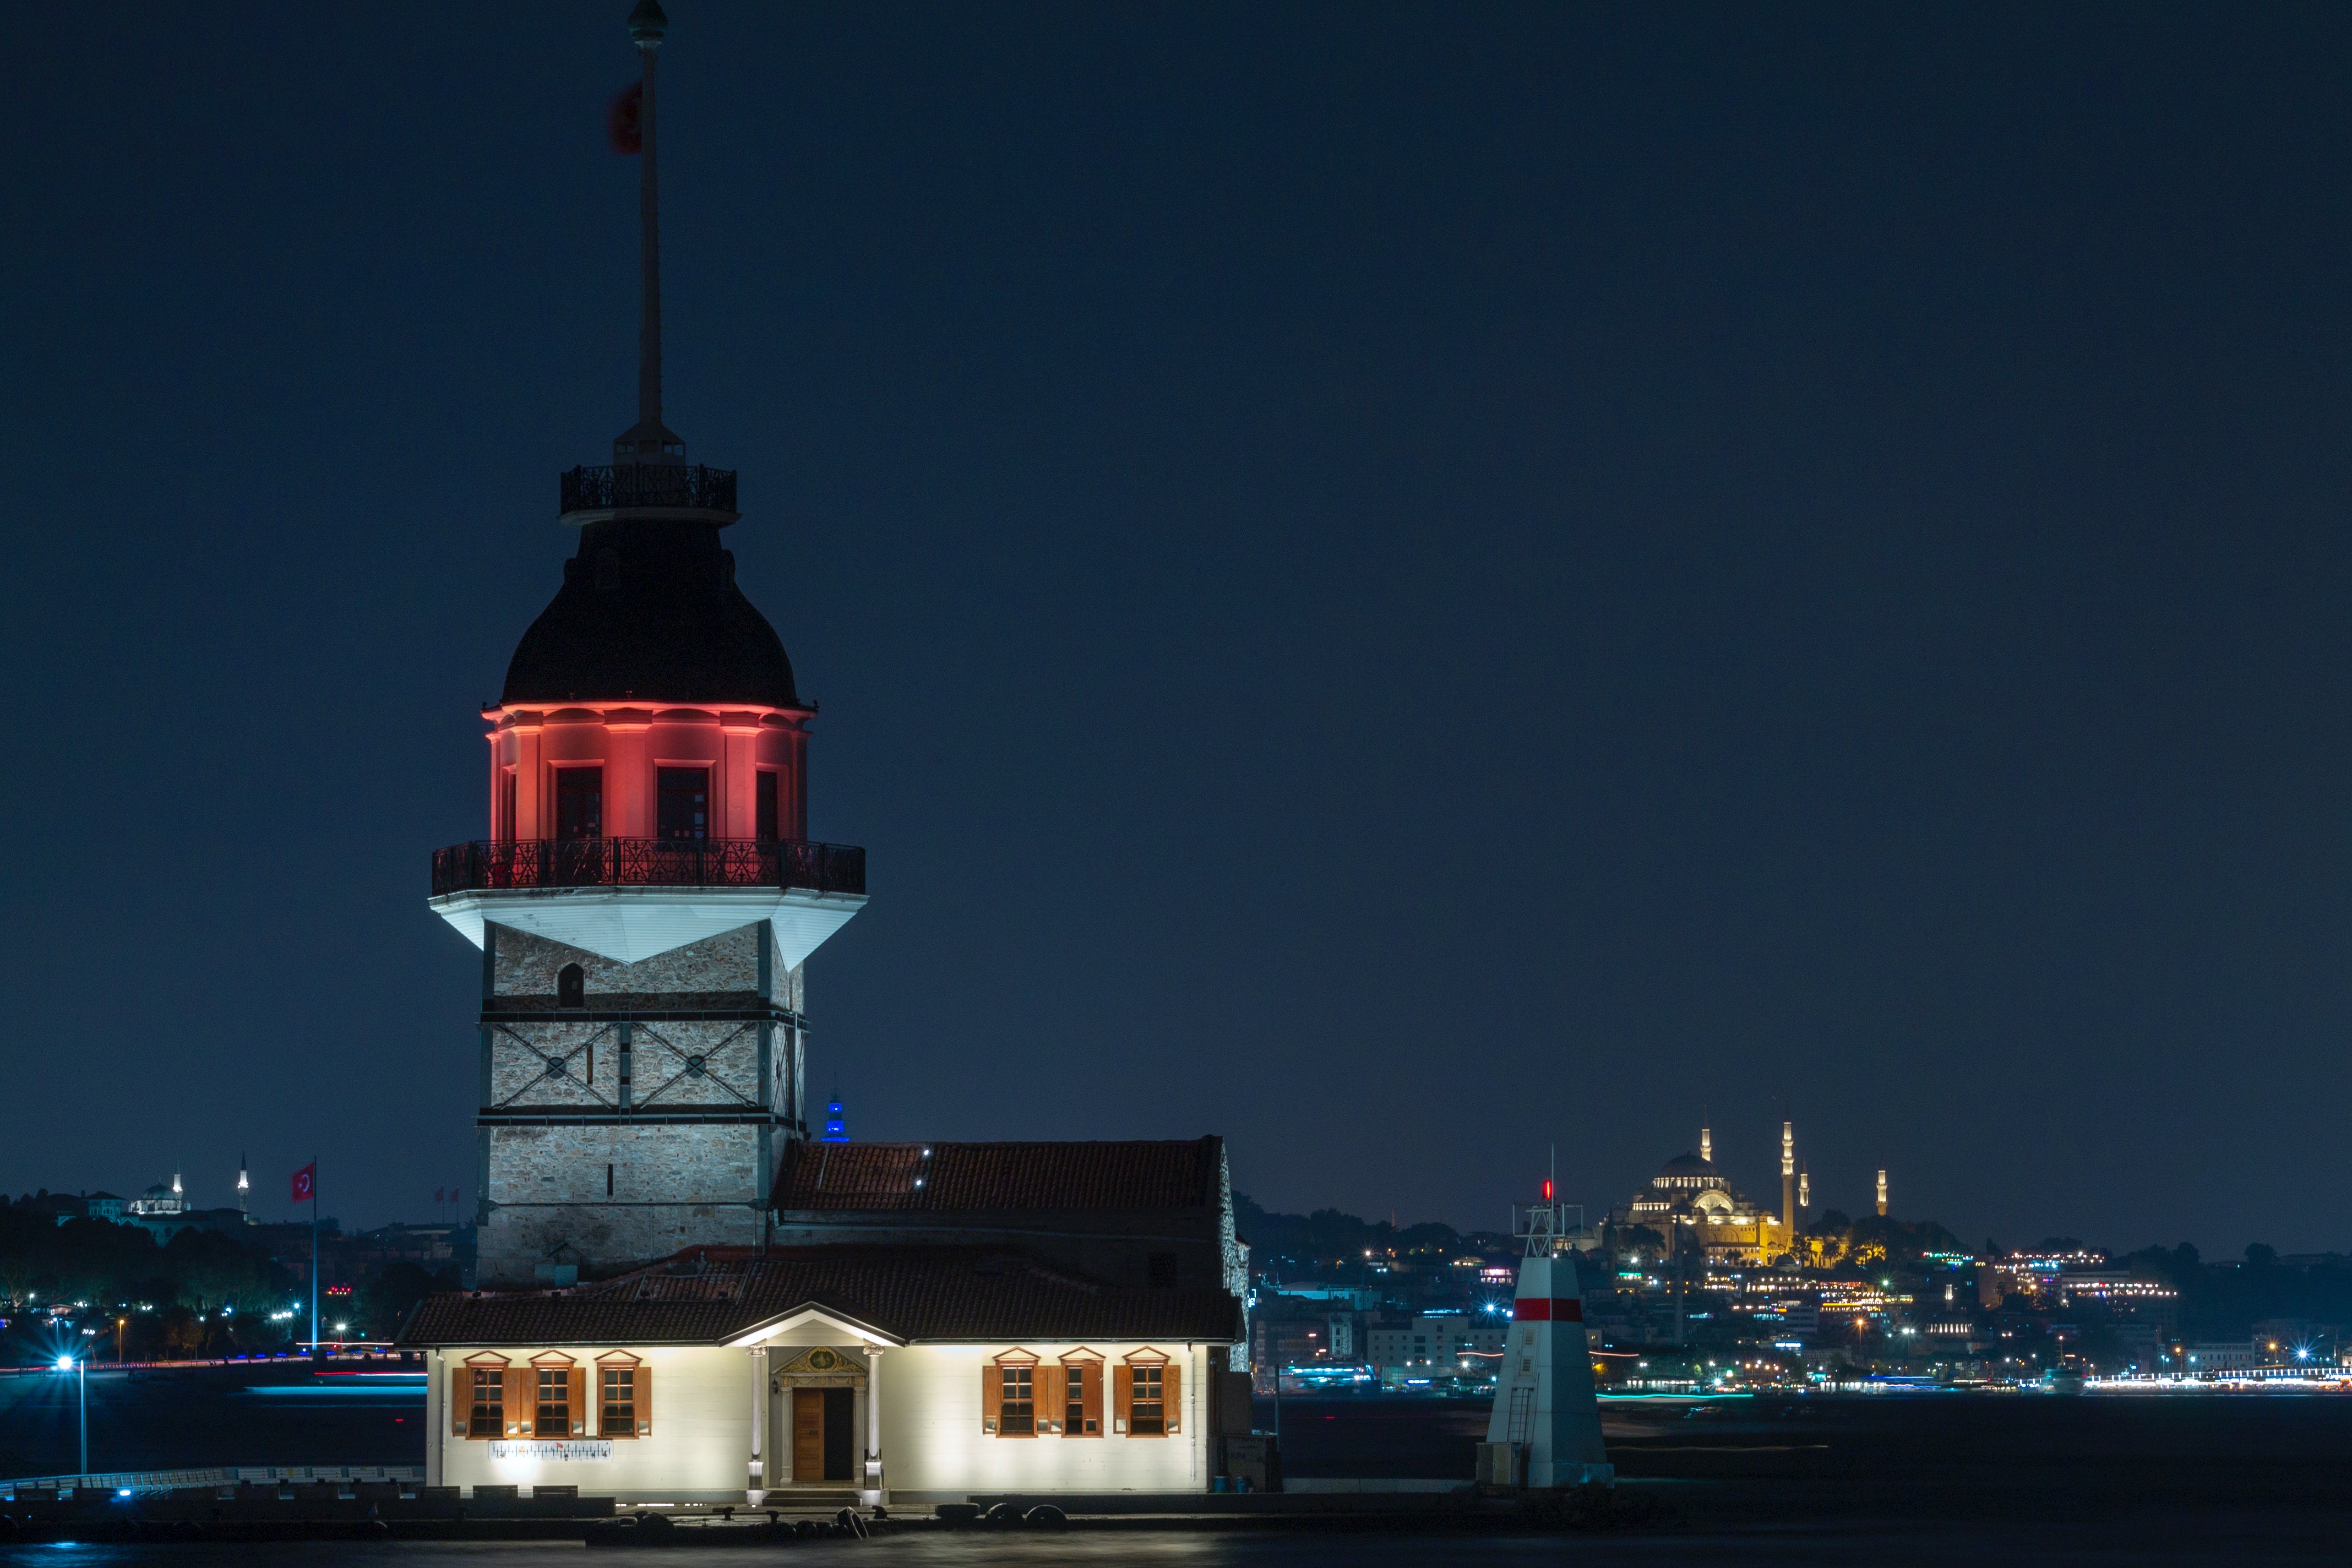
city, sky, building, water, window, dusk, midnight, steeple, metropolis, cityscape, facade, tower, darkness, beacon, horizon, evening, turret, spire, reflection, art, night, winter, church, house, tree, roof, clock tower, ocean, tourist attraction, cloud, place of worship, bell tower, finial